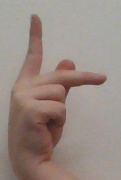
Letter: dha